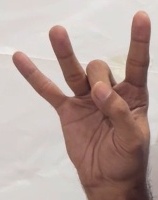
ASL sign: 8